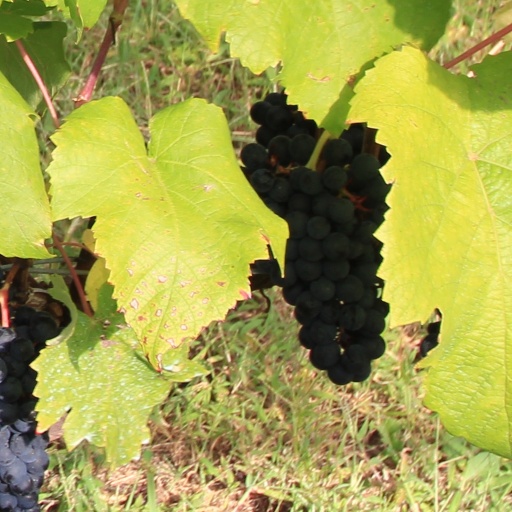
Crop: grape